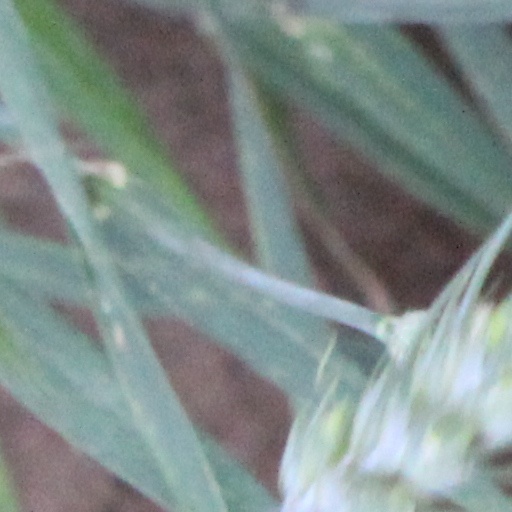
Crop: wheat